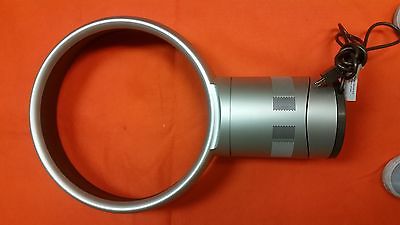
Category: fan